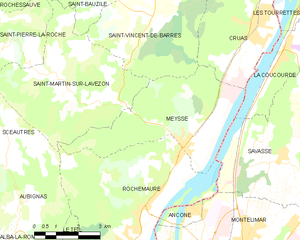
Carte des communes françaises: Meysse